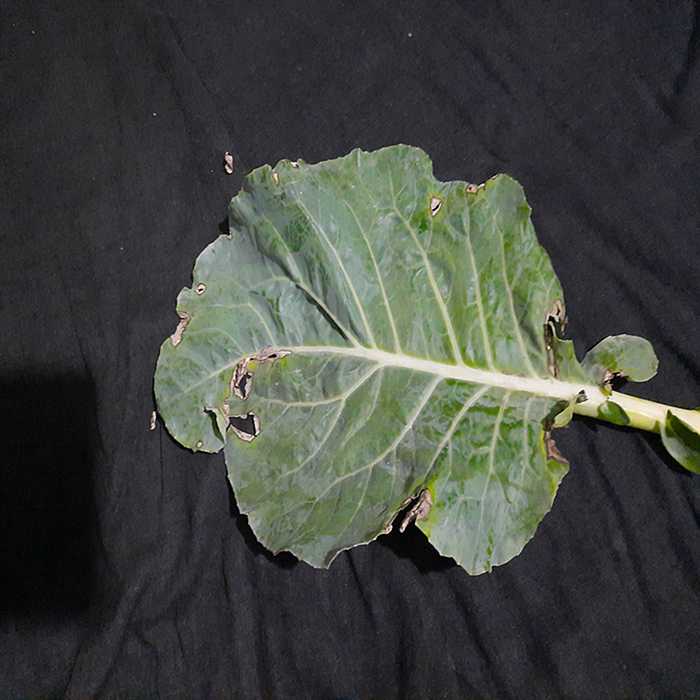
Plant: Cauliflower
Label: Downy mildew